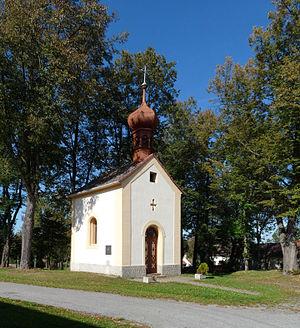
Dříteň est une commune du district de České Budějovice, dans la région de Bohême-du-Sud, en République tchèque. Sa population s'élevait à 1 713 habitants en 2020.